Kargil War

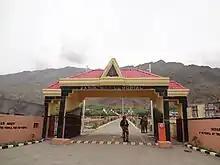
The main entrance of Kargil War Memorial by the Indian Army at Dras, India

Pakistani casualties have been difficult to determine due to multiple figures being provided by various sources. Pervez Musharraf stated that 357 soldiers were killed. The US Department of State had made an early, partial estimate of close to 700 fatalities.